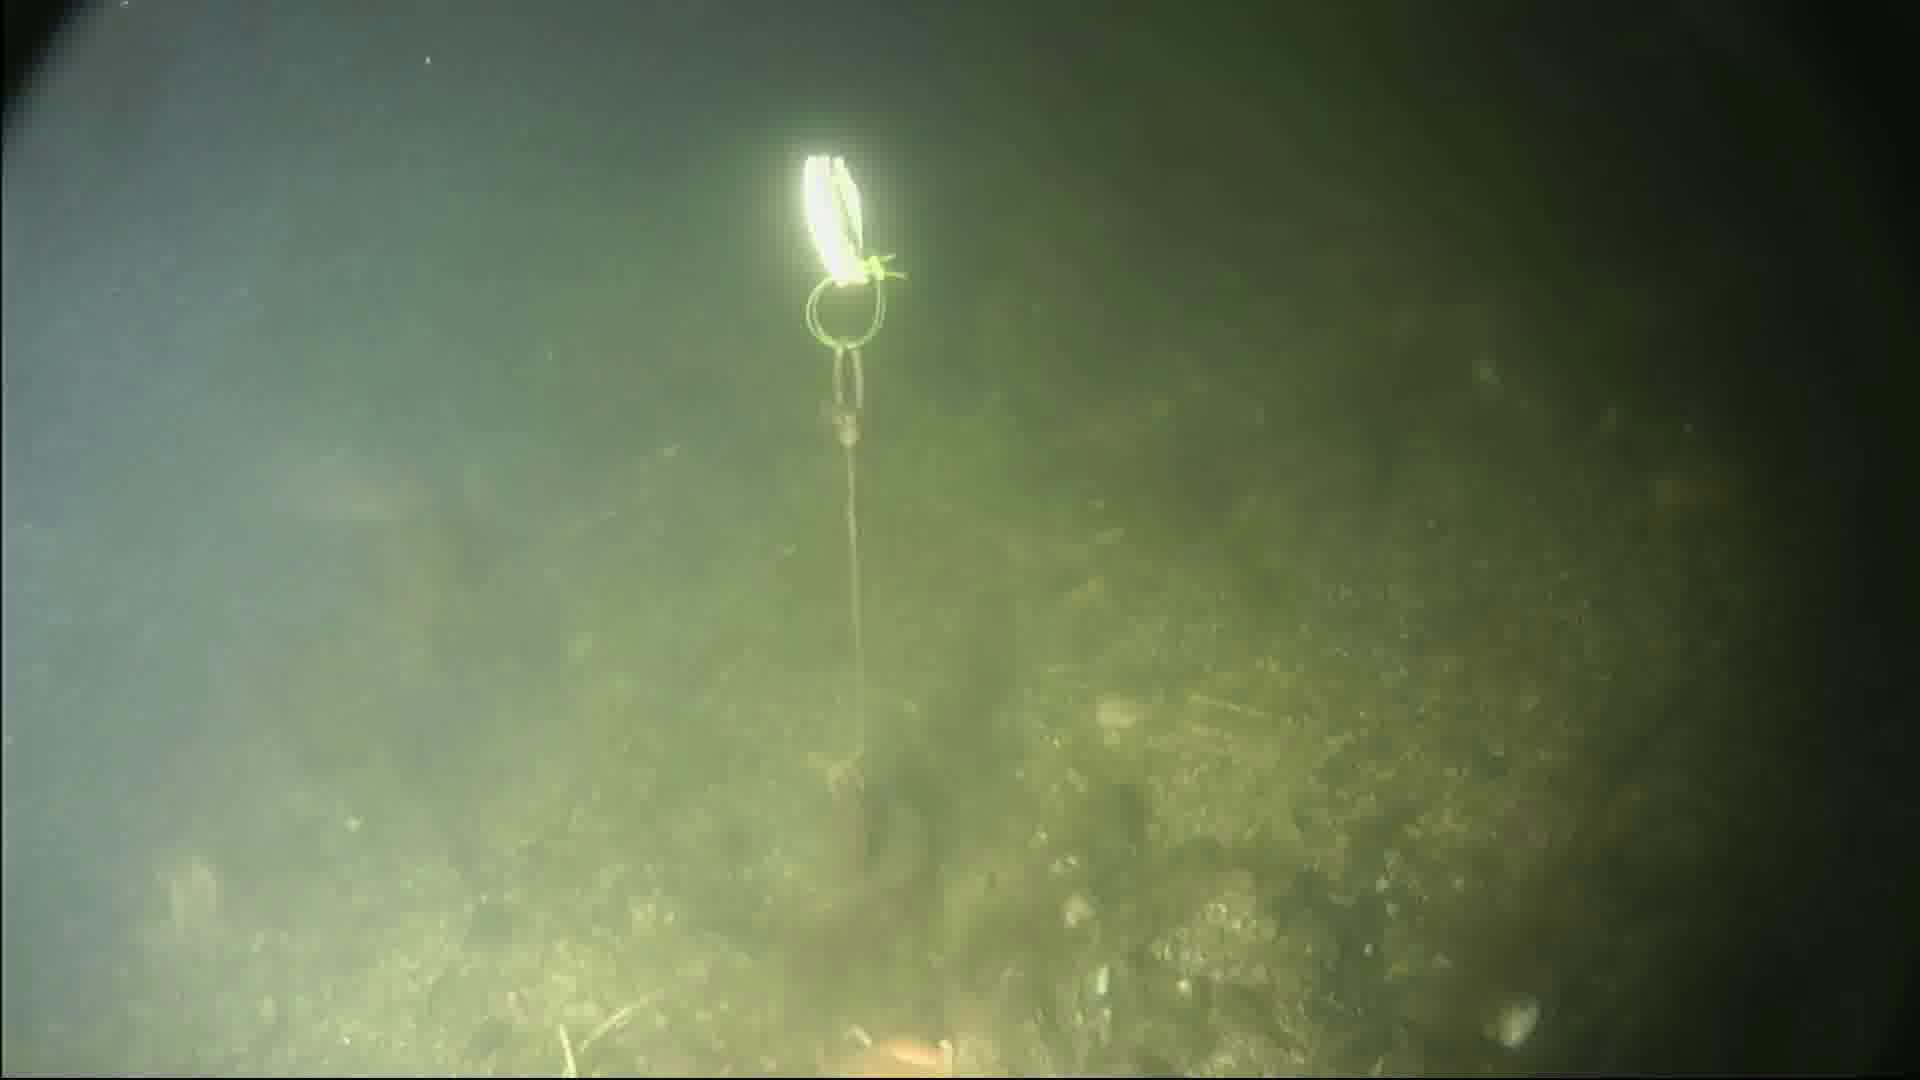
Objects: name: starfish